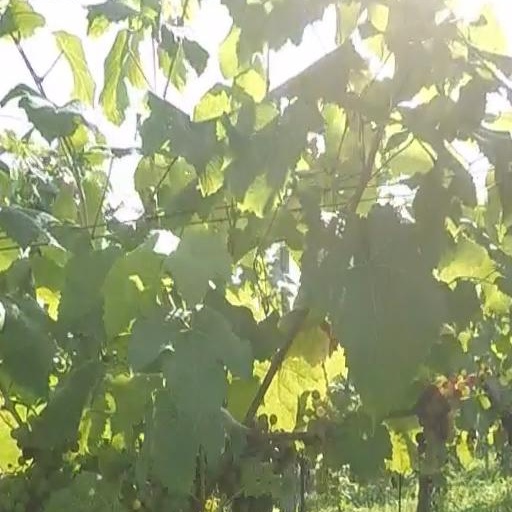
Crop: grape